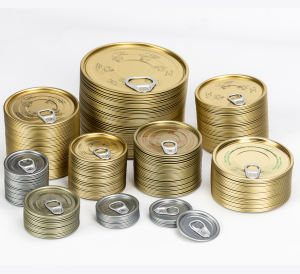
Label: metal